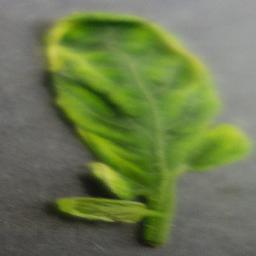
Label: Tomato___Tomato_Yellow_Leaf_Curl_Virus